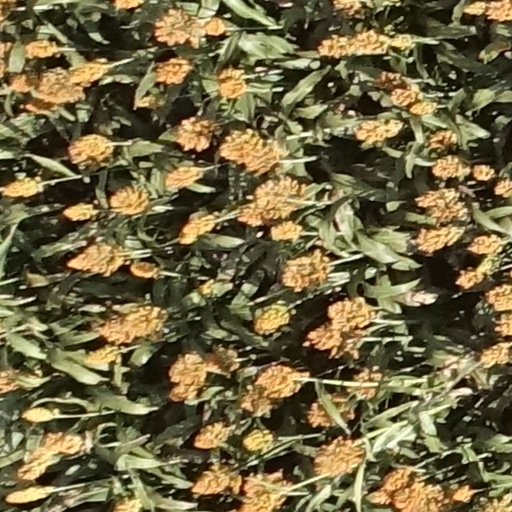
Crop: sorghum